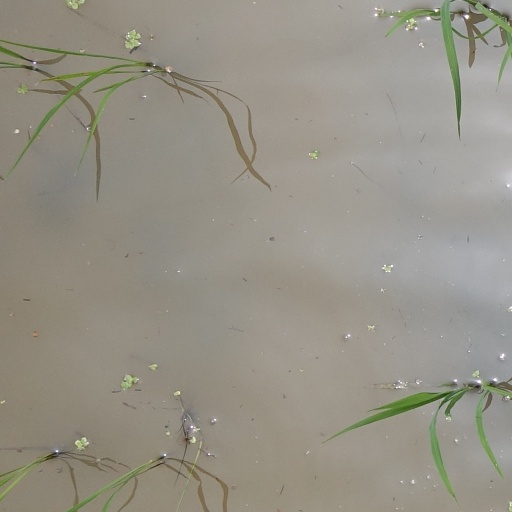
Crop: rice